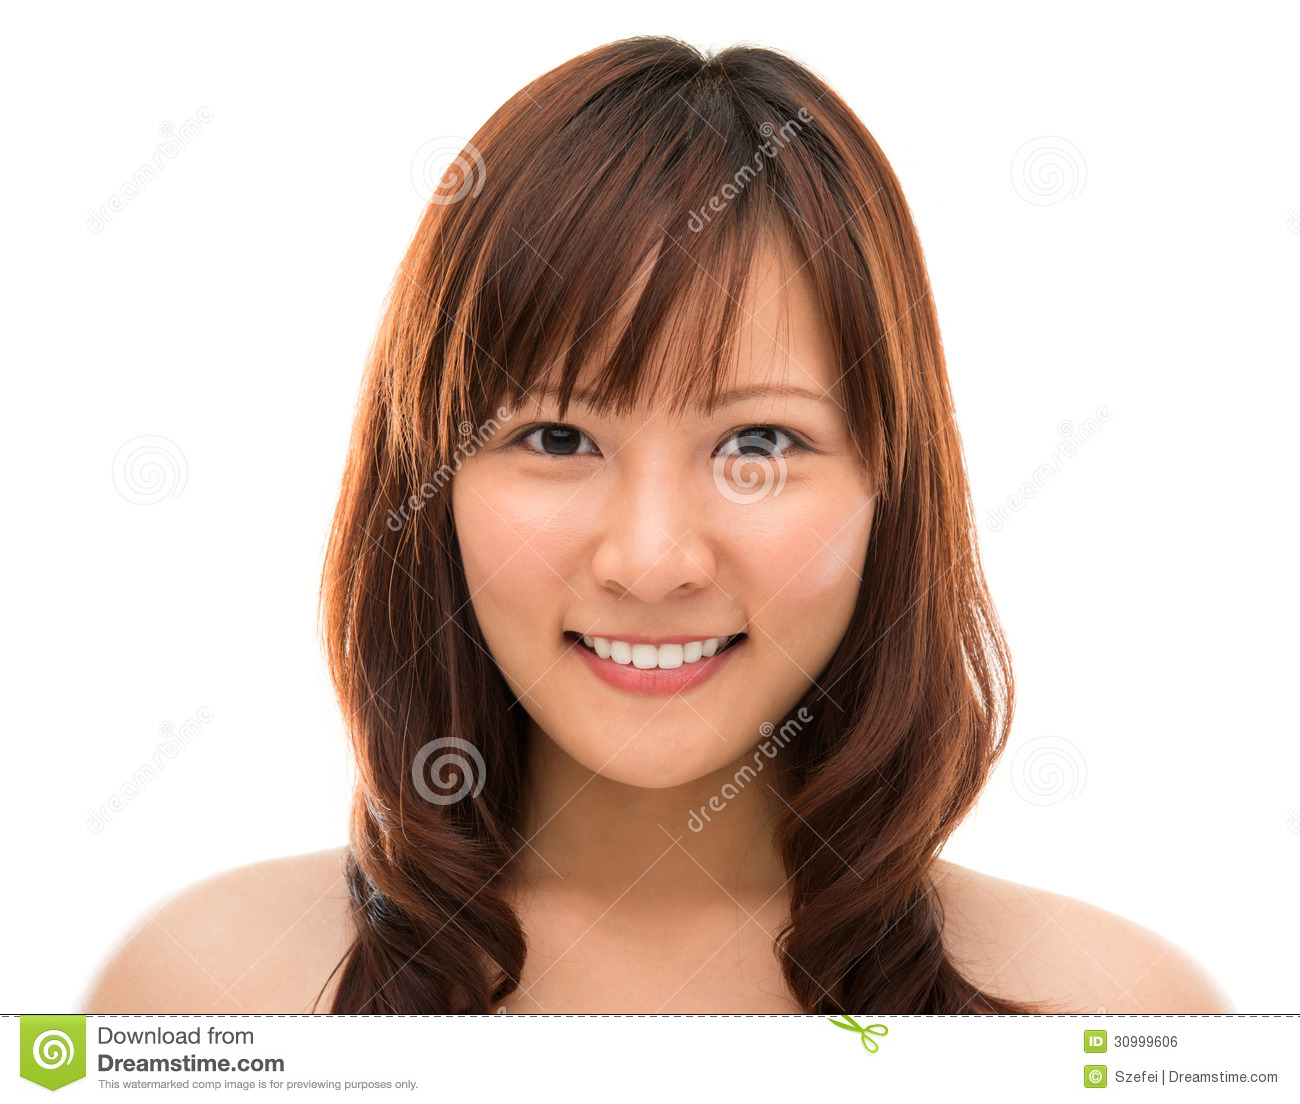
Gender: women